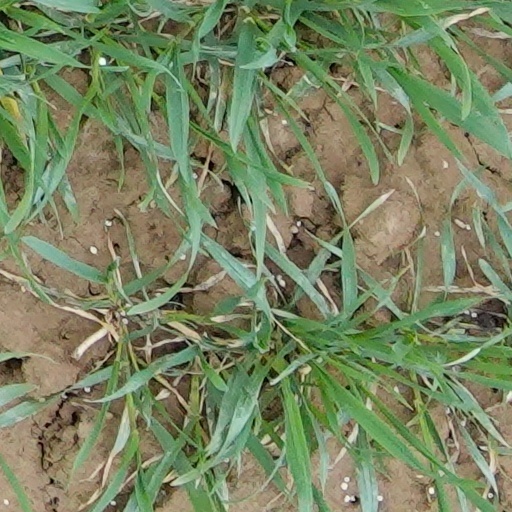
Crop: wheat